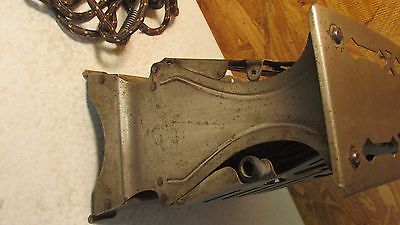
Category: toaster